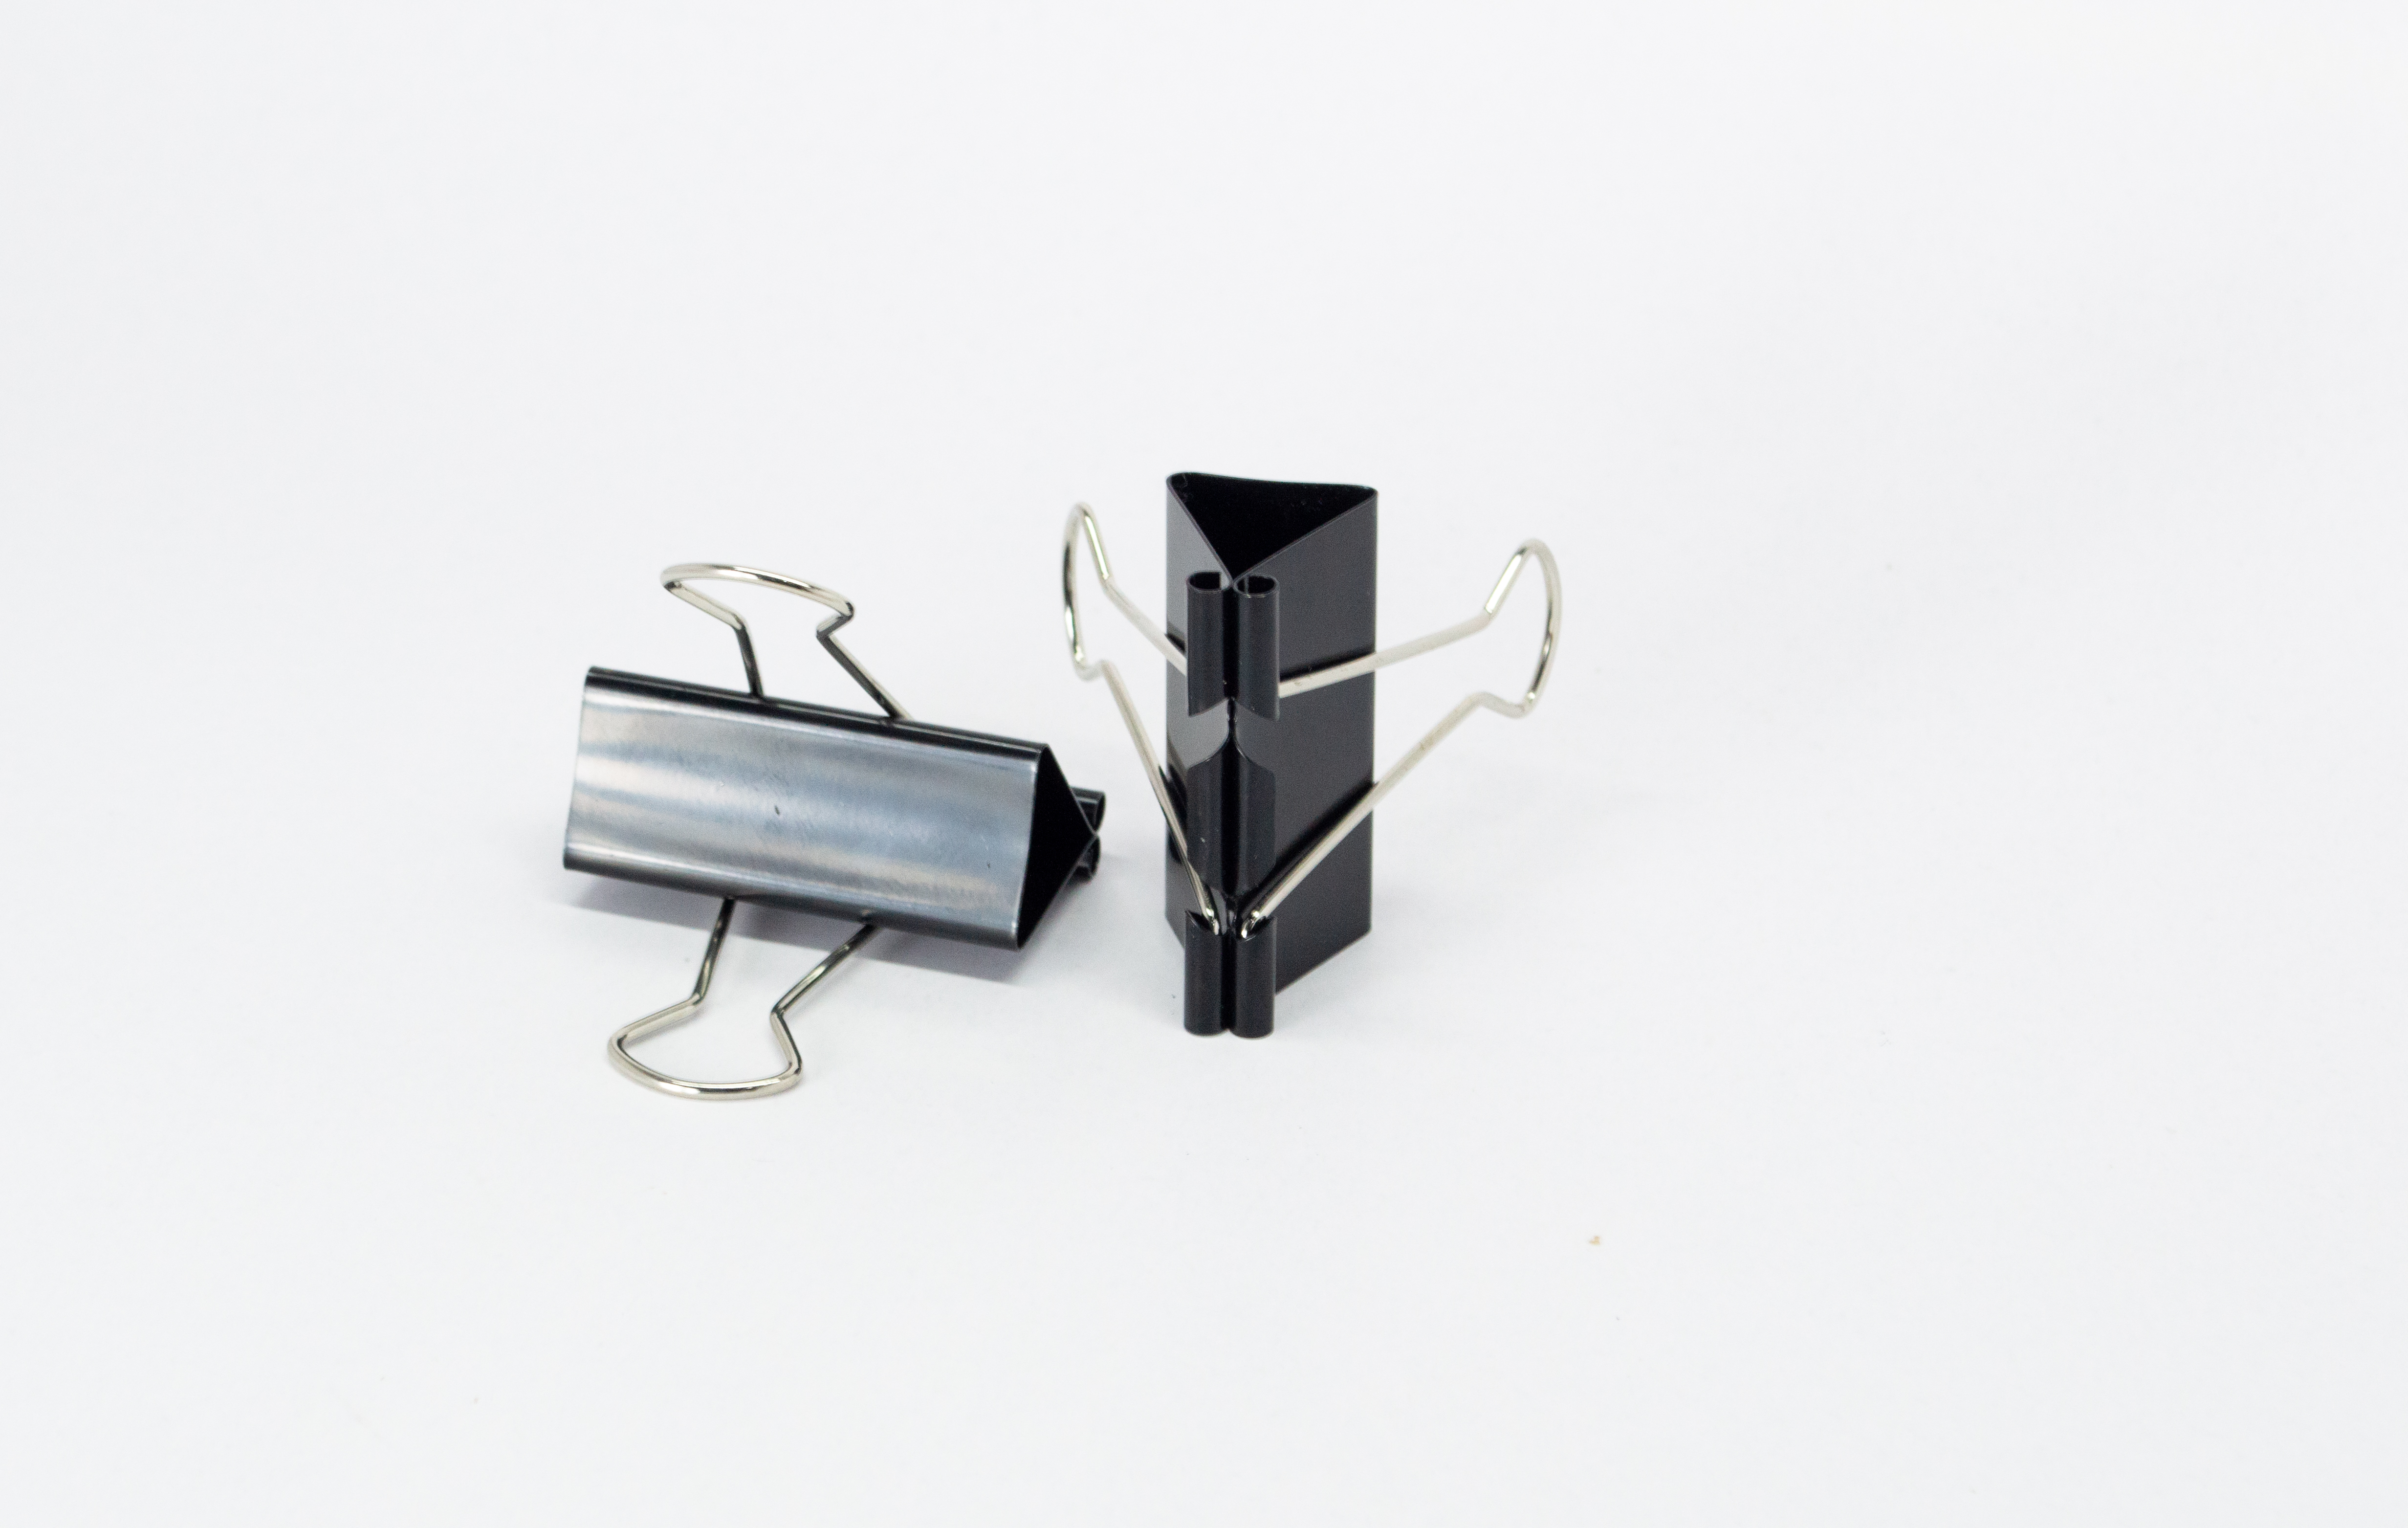
stationery, clip, office, black, isolated, paper, metal, accessory, paper clip, object, metallic, note, binder clip, white background, photography, color image, office supply, school supplies, equipment, business, binder, document, tool, supply, attach, cut out, black color, attached, bonding, clipping path, corporate business, manufactured object, no people, reflection, white, background, bulldog, rolling, tire, vehicle, chair, rectangle, automotive exterior, font, auto part, automotive design, wood, cylinder, aluminium, armrest, art, graphics, machine, automotive wheel system, brand, security, logo, output device